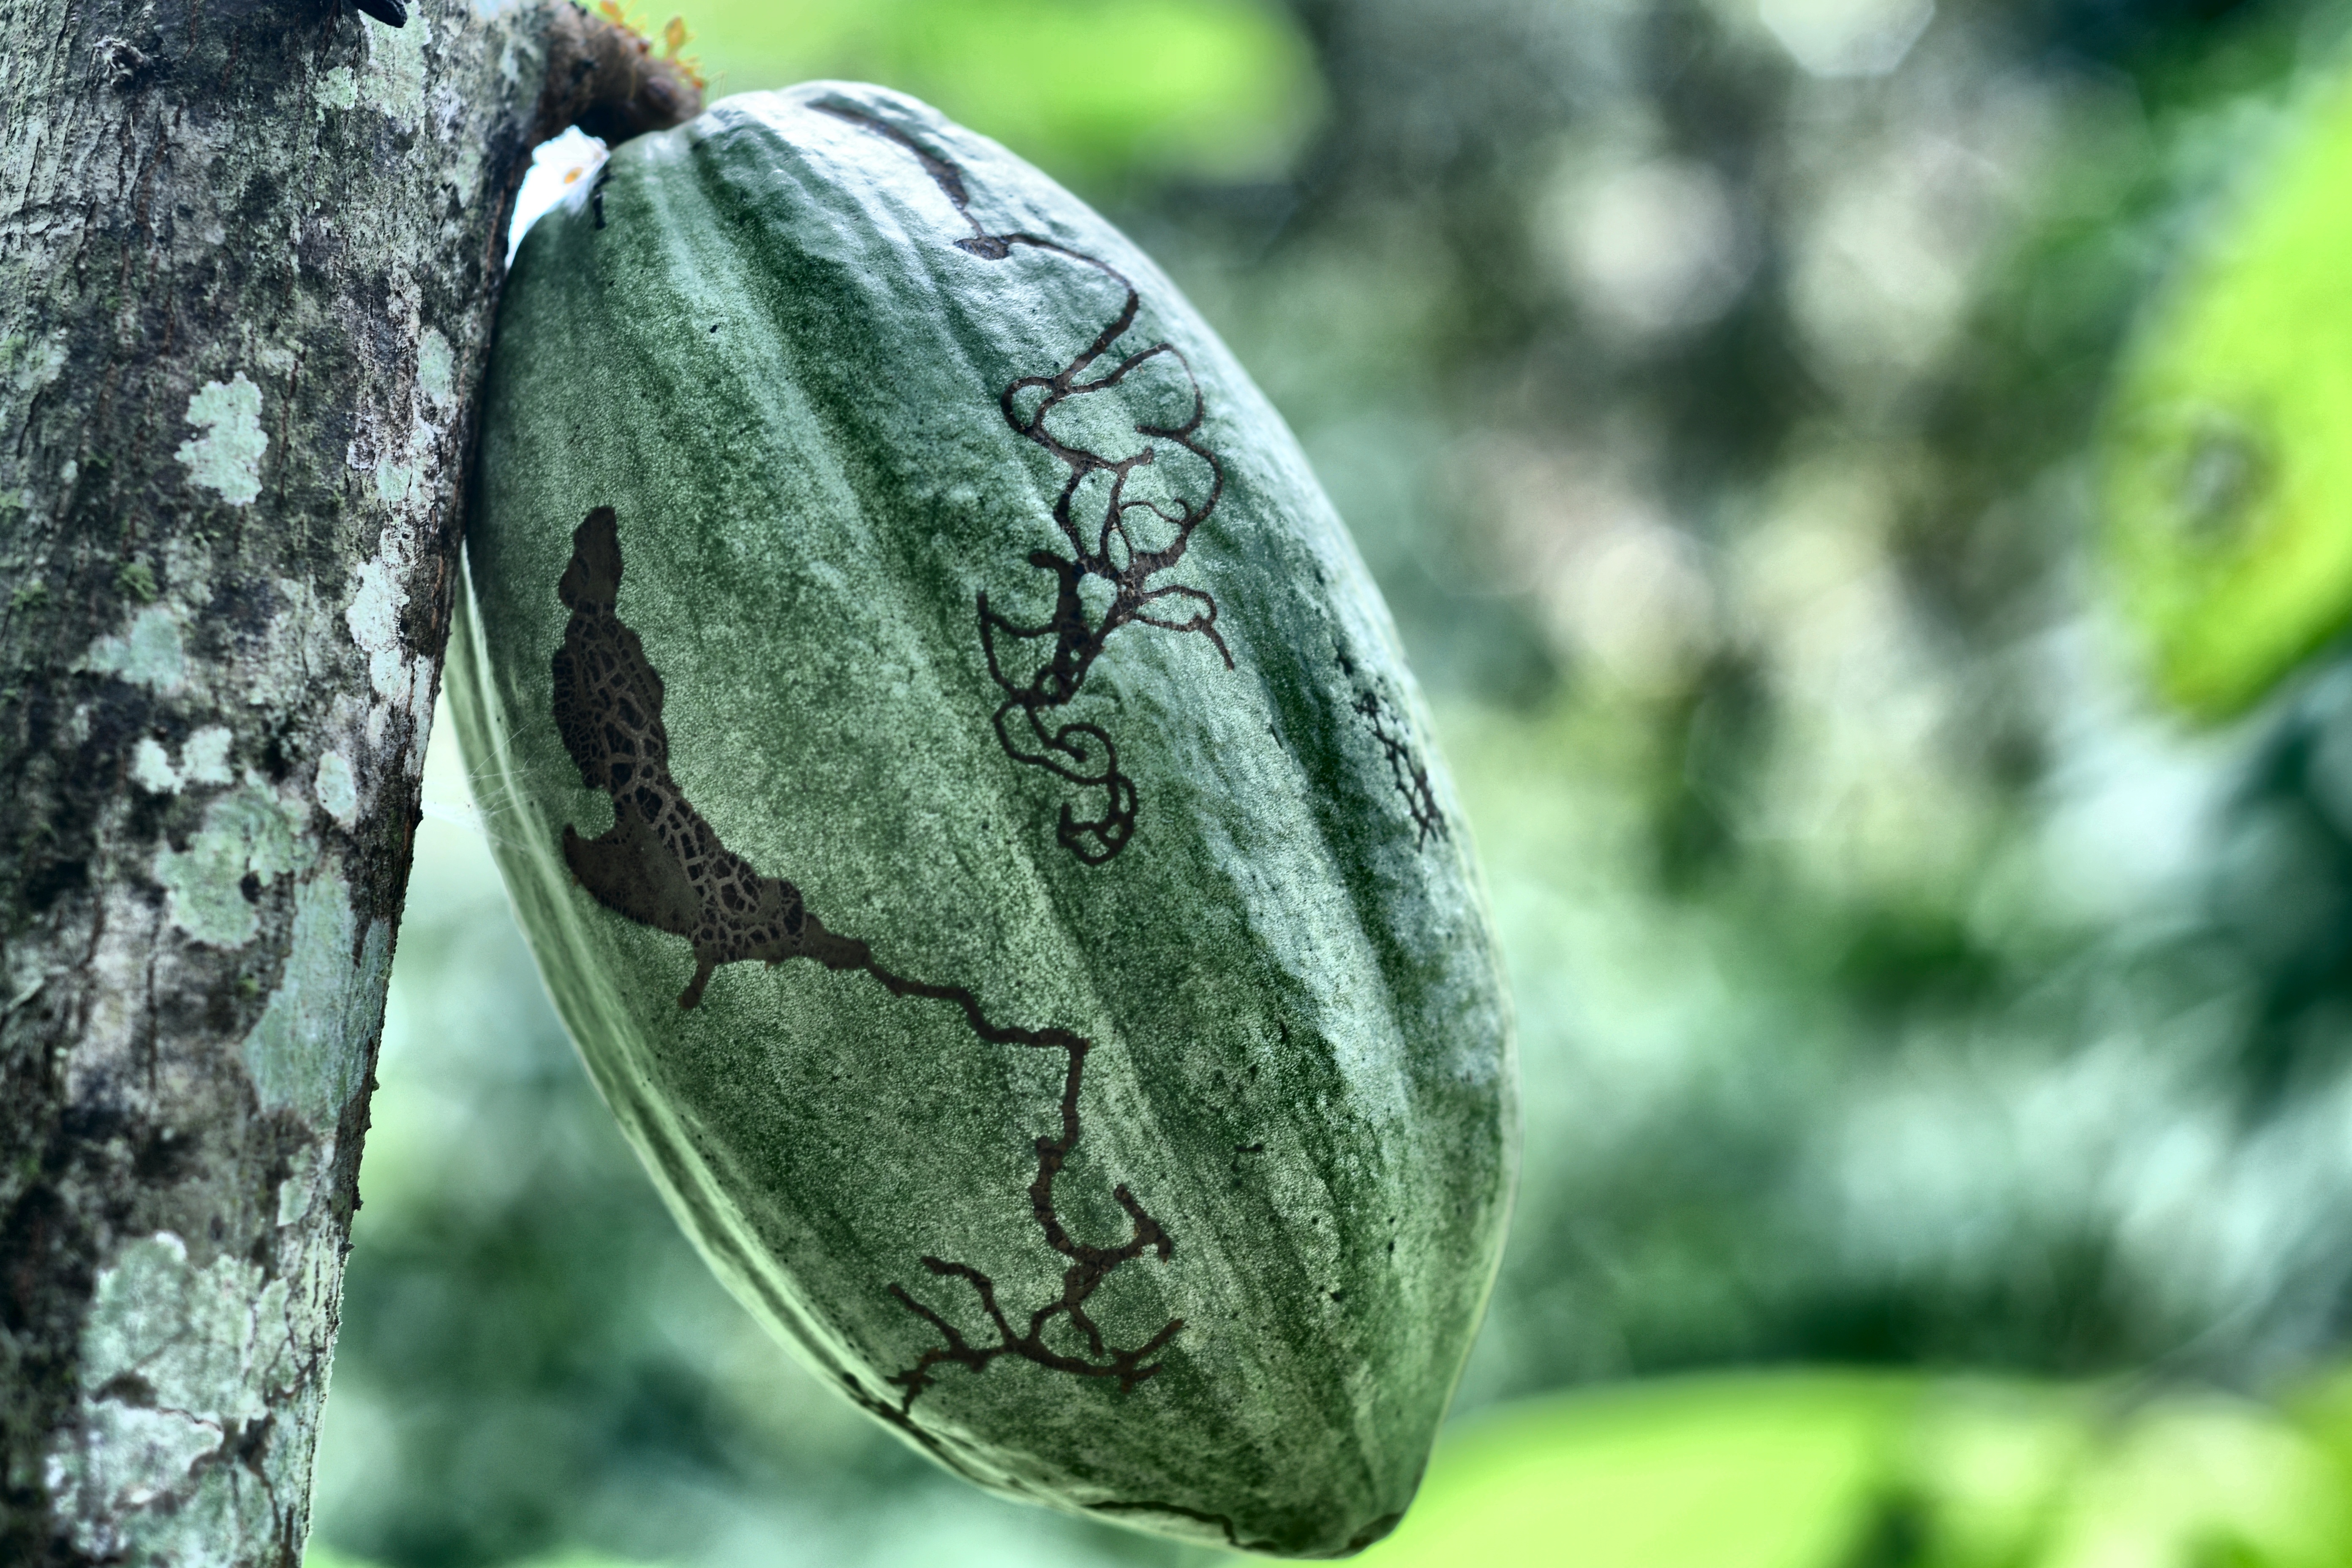
Maturity: unmature
Variety: Amelonado